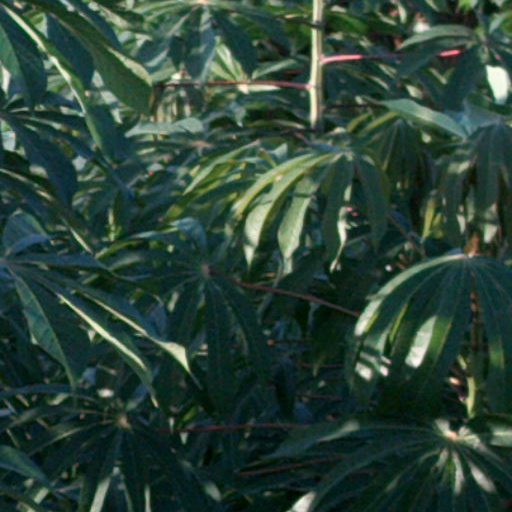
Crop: cassava